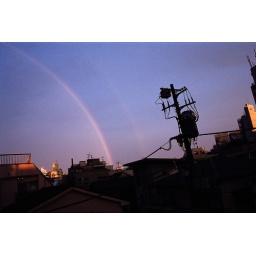
from my window of the notorious Sakura house in Sendagaya/Yoyogi